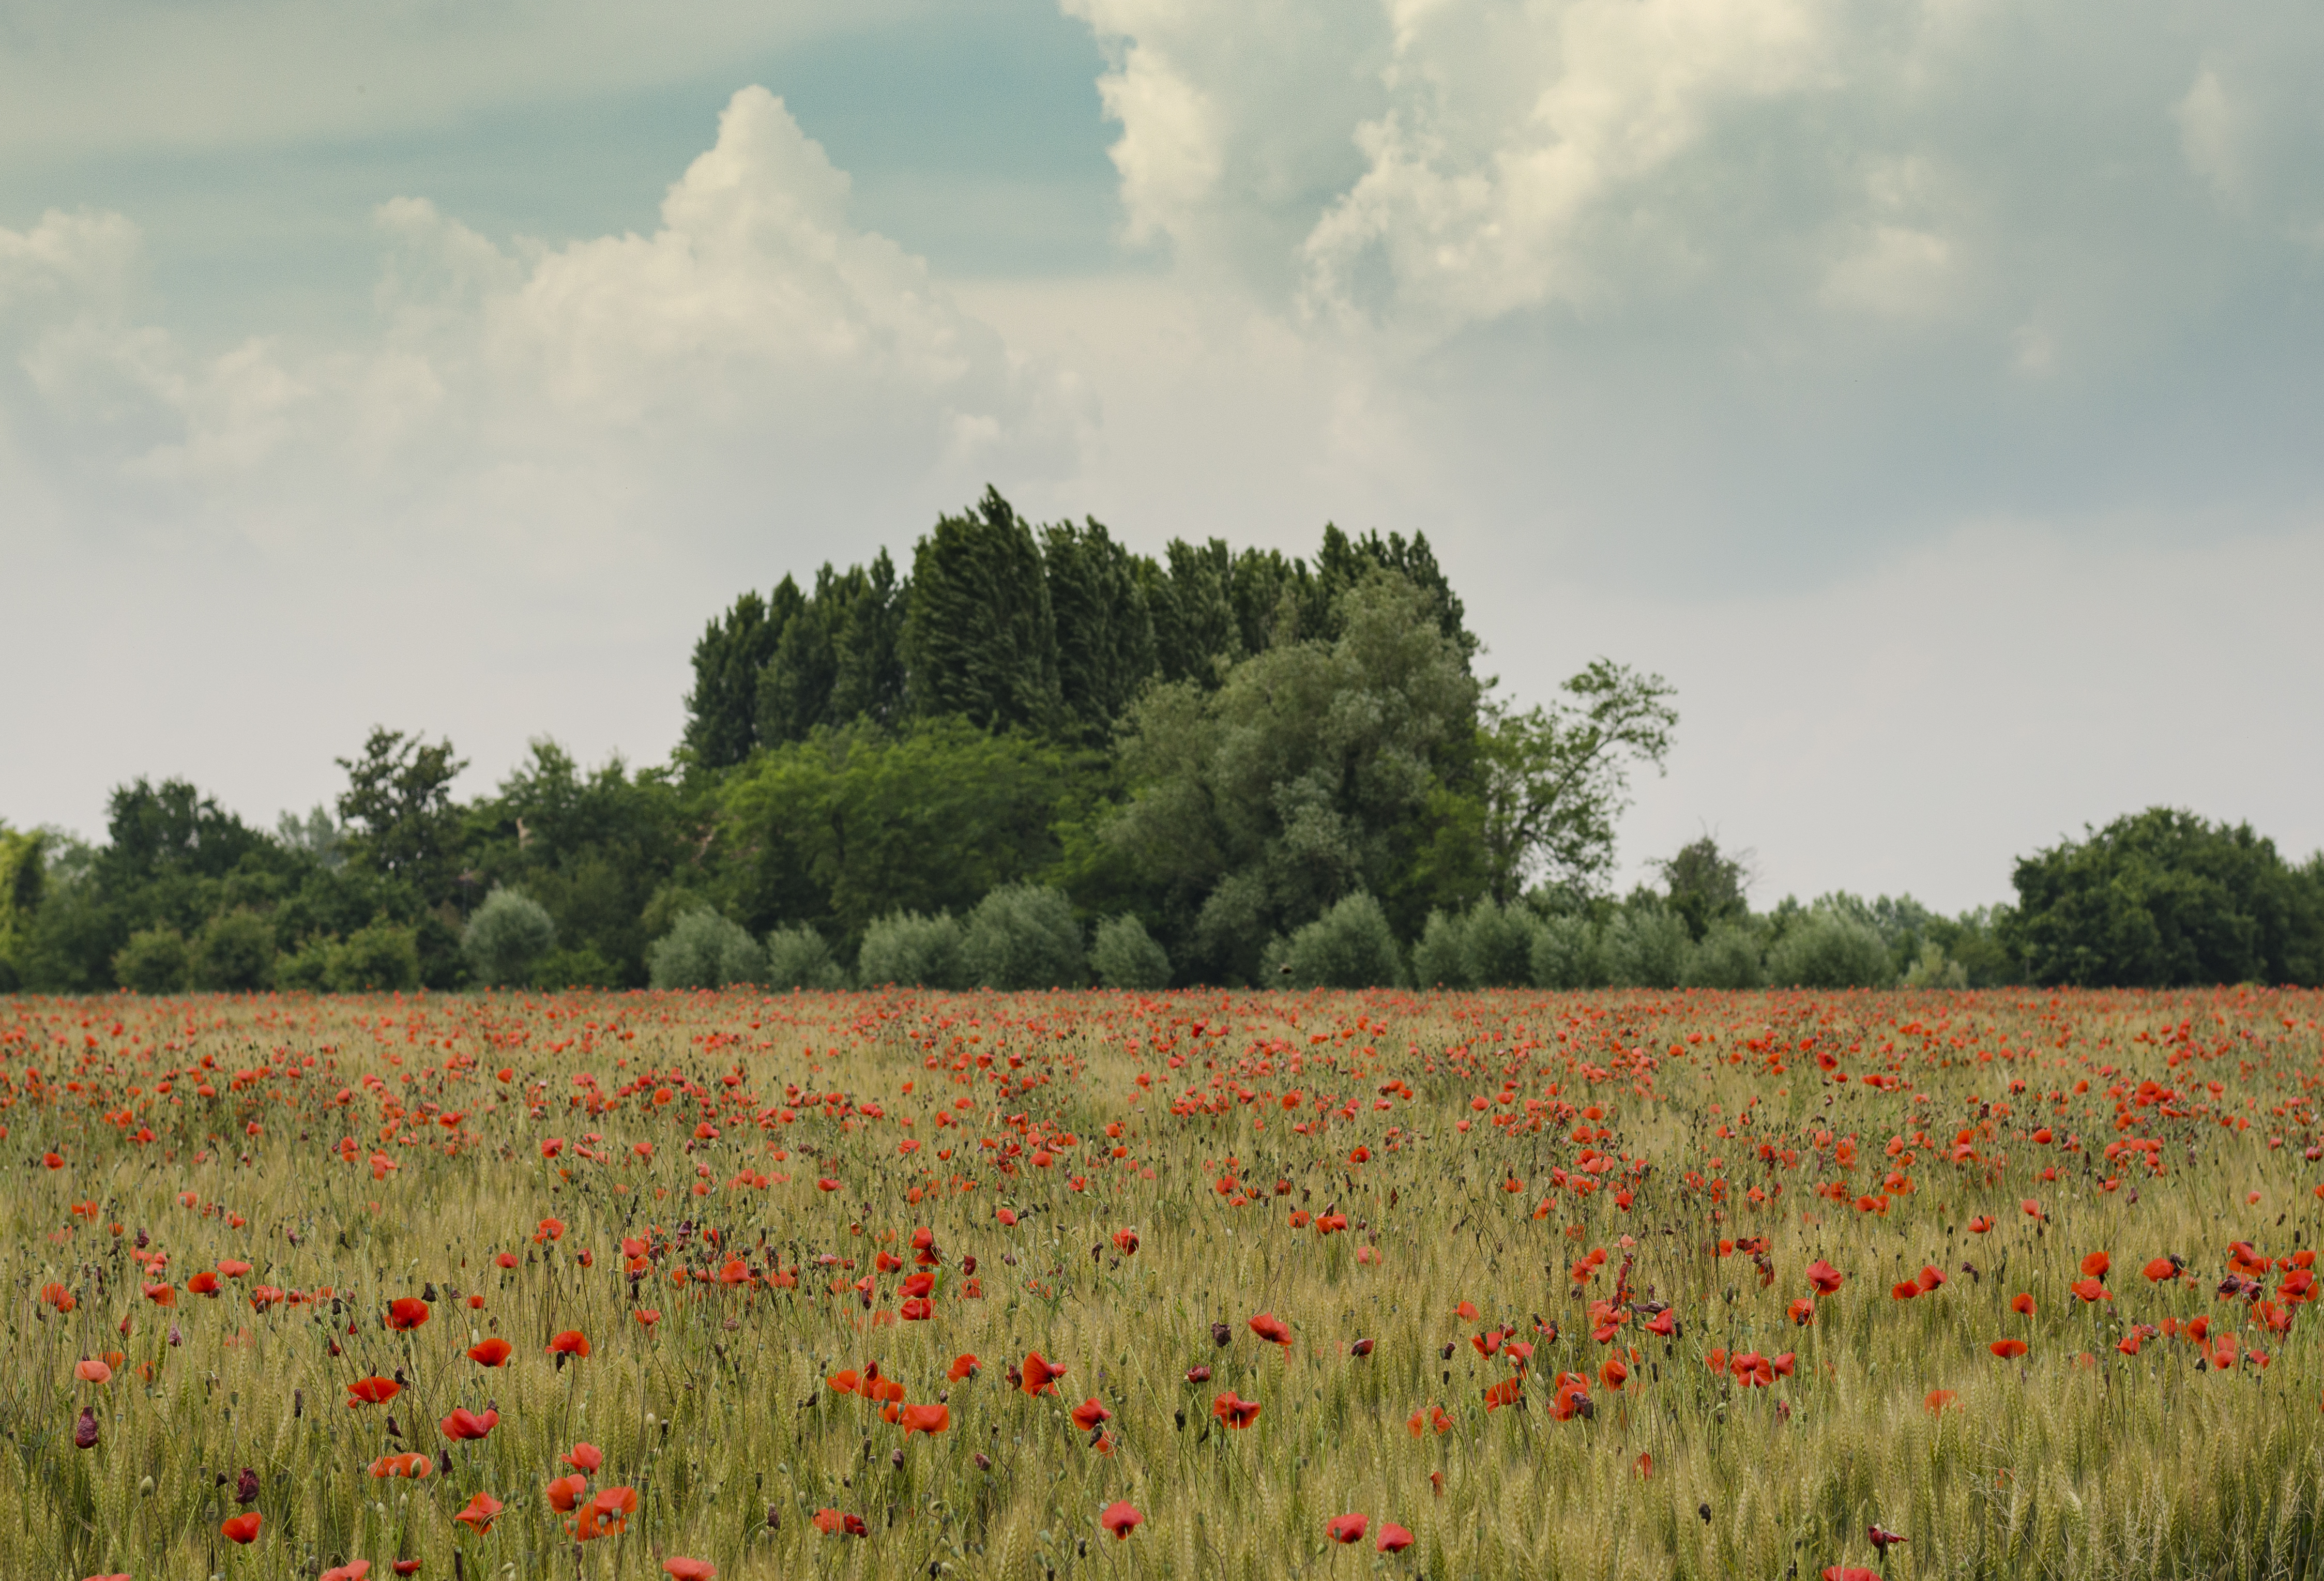
landscape, nature, grass, plant, sky, field, meadow, prairie, flower, agriculture, flora, plain, wildflower, flowers, outdoors, grassland, poppy, poppies, steppe, rural area, flowering plant, grass family, land plant